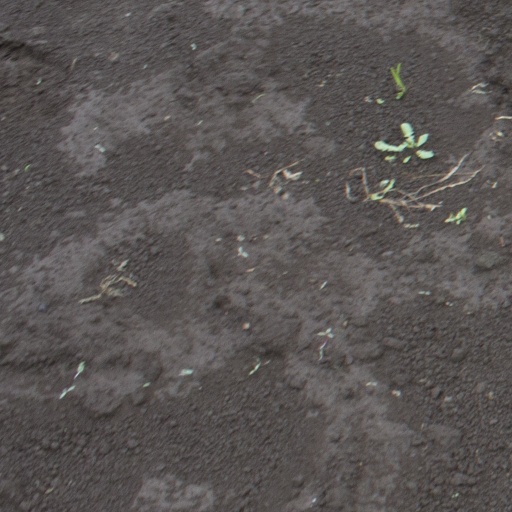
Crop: soybean